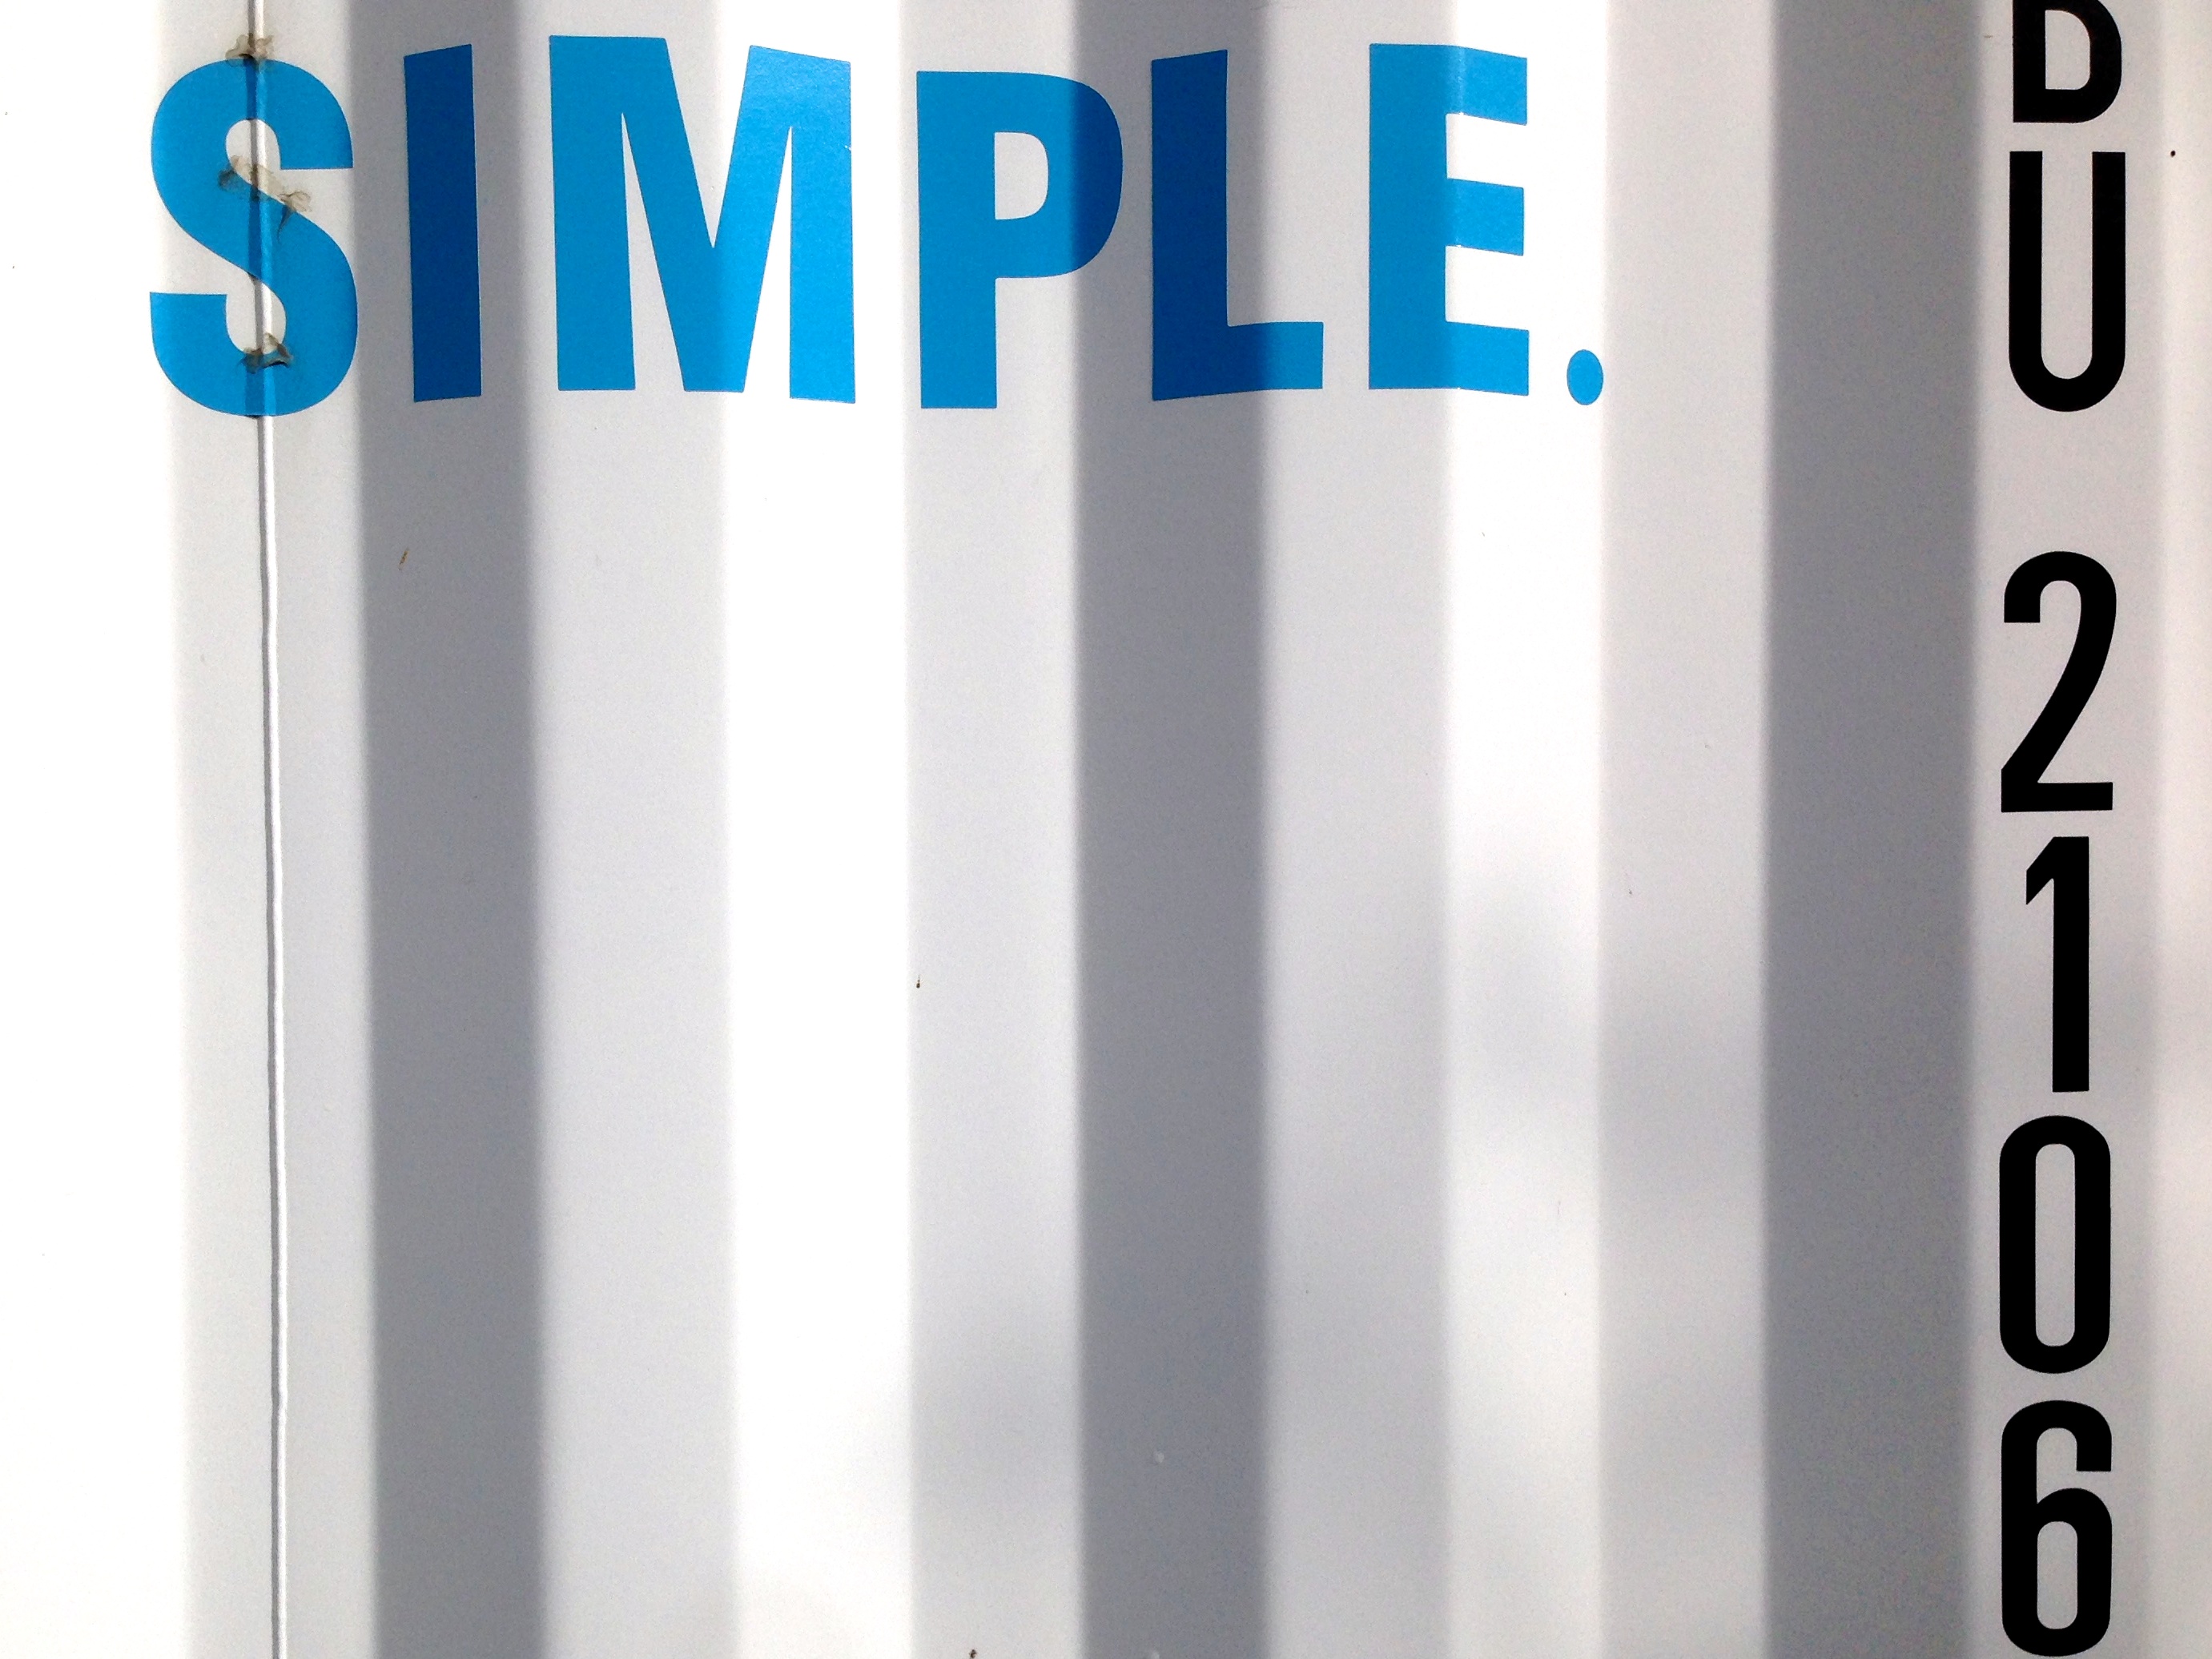
advertising, banner, lighting, brand, product, font, simple, ds106, 106